Als die Sonne vom Himmel fiel

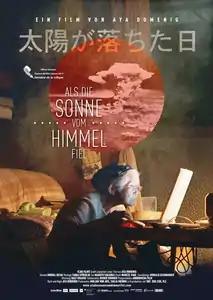
Movie poster in Switzerland

Als die Sonne vom Himmel fiel is a 2015 Swiss documentary. Focusing on the atomic bombing of Hiroshima by the United States Army Air Force on 6 August 1945, it was filmed and produced at locations in the Hiroshima and in the Fukushima prefectures, Japan, and produced by the Japanese-Swiss film-maker Aya Domenig.